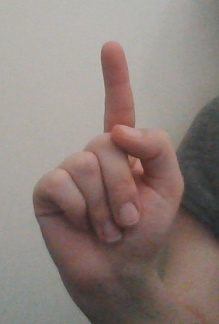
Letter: bb